Csilla Hegedüs

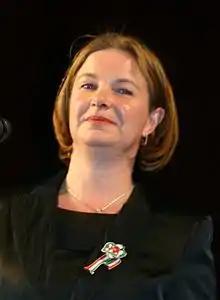
Hegedüs in 2015 while serving as Culture Minister (photo by László Horváth)

Csilla Hegedüs (born 9 September 1967) is a Romanian politician and member of the Democratic Alliance of Hungarians in Romania (UDMR) who served as Minister of Culture and Deputy Prime Minister in the Victor Ponta cabinet from November to December 2014. She was also State Secretary within the same ministry from March to November 2014.